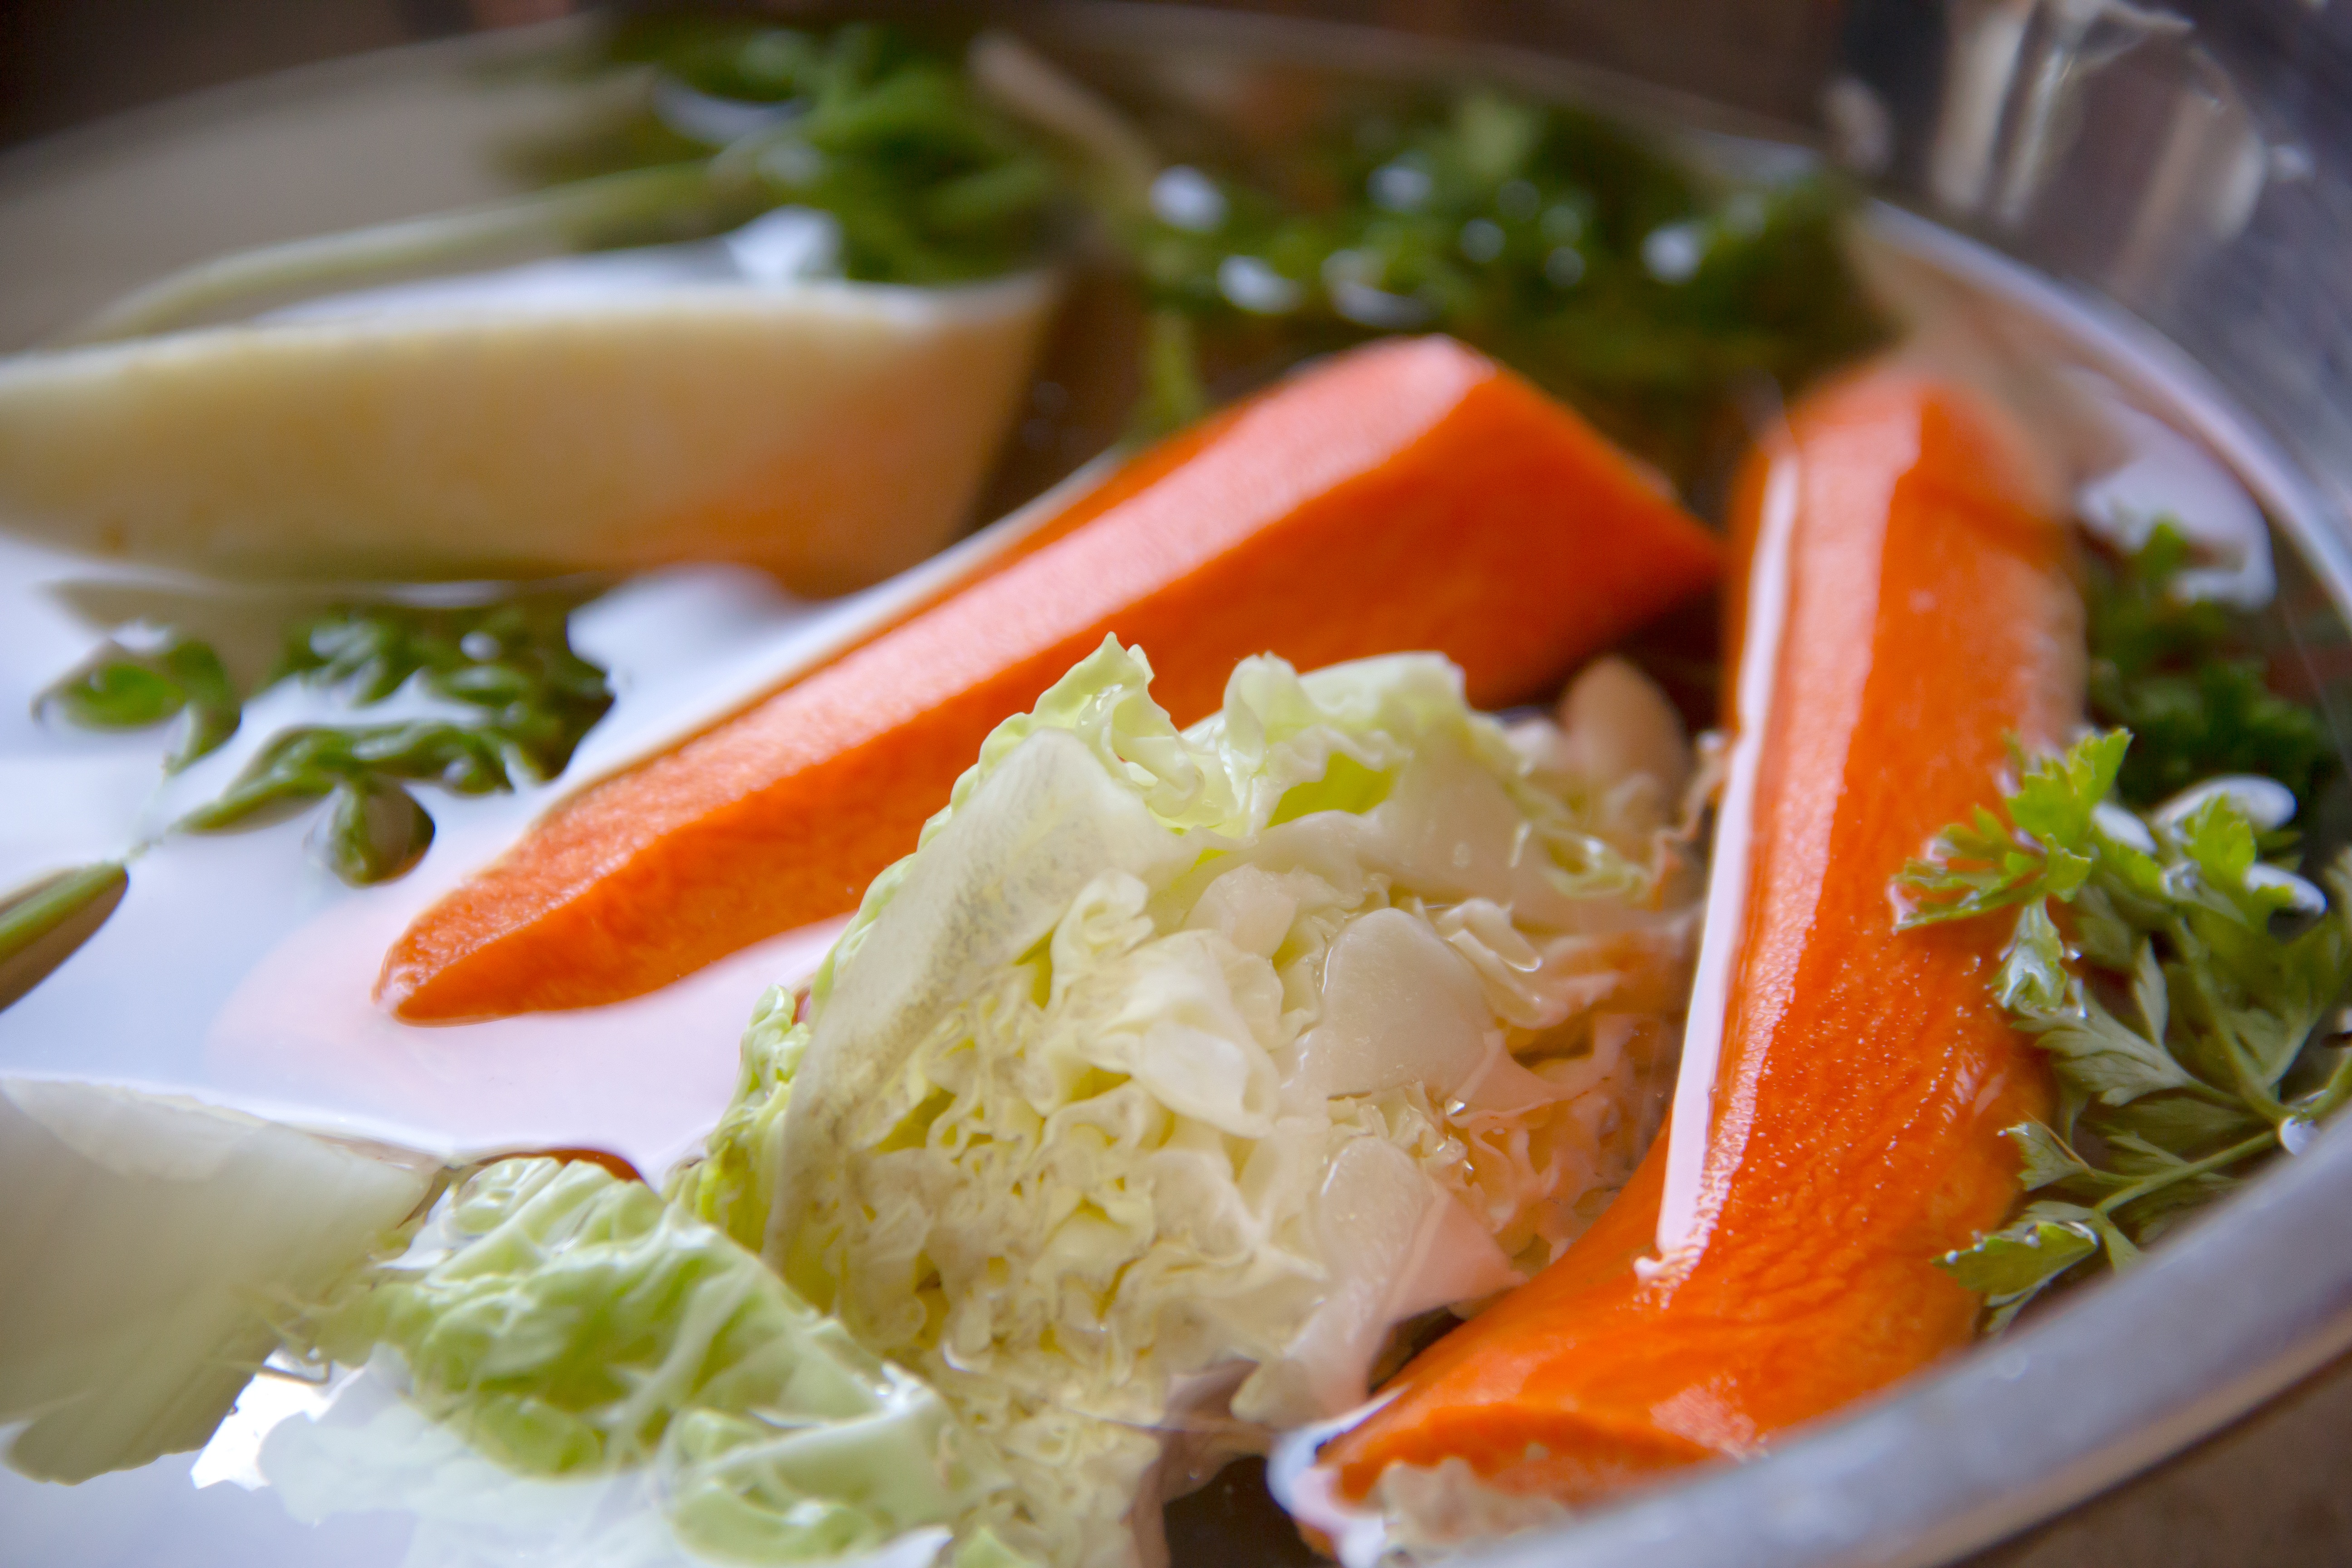
dish, meal, food, salad, cooking, produce, vegetable, fresh, weight, fish, lifestyle, healthy, lunch, cuisine, delicious, fitness, carrot, asian food, eating, vegetables, seasonal, tasty, vegan, vegetarian, raw, shape, loss, diet, organic, hungry, bio, curry, veg, thai food, southeast asian food